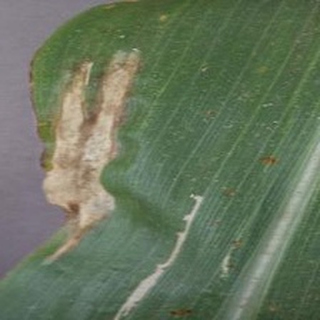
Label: corn_northern_leaf_blight